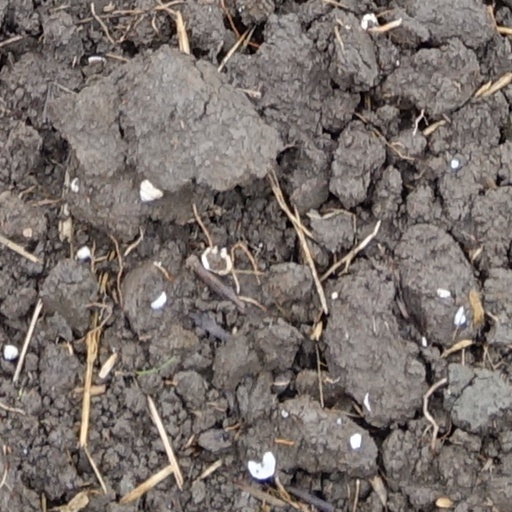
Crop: wheat